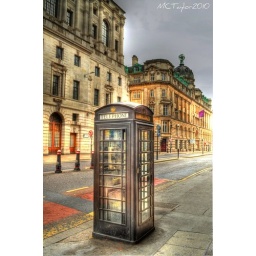
Some of London's famous red phone boxes are also available in black!